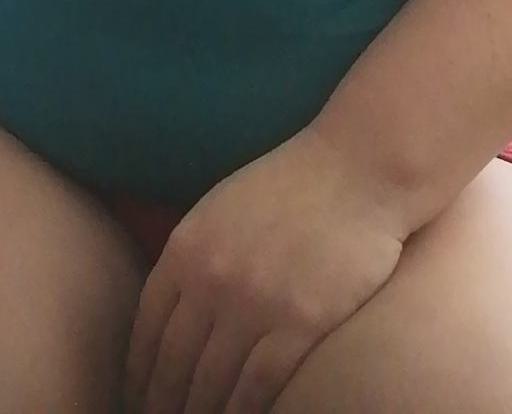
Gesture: no_gesture